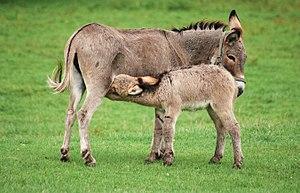
Une ânesse (Equus asinus) et son ânon. Kadzidłowo, Pologne. Ирон: Хæрæджы лæппын йæ мады дзидзи дайы. Каджидлово, Польшæ
Les Équidés forment une famille de mammifères comptant plusieurs dizaines de genres fossiles, et sept espèces sauvages actuelles appartenant à un seul genre, Equus. Les espèces de cette famille sont les chevaux, ânes et zèbres. Les sept espèces sauvages reconnues sont le Cheval de Przewalski, l'Hémione, le Kiang, l'Âne sauvage, le Zèbre de Burchell, le Zèbre de Grévy et le Zèbre de montagne.
Le lait d'ânesse est le lait donné par la femelle de l'âne. Il connaît depuis l'antiquité égyptienne des utilisations tant alimentaires que cosmétiques.